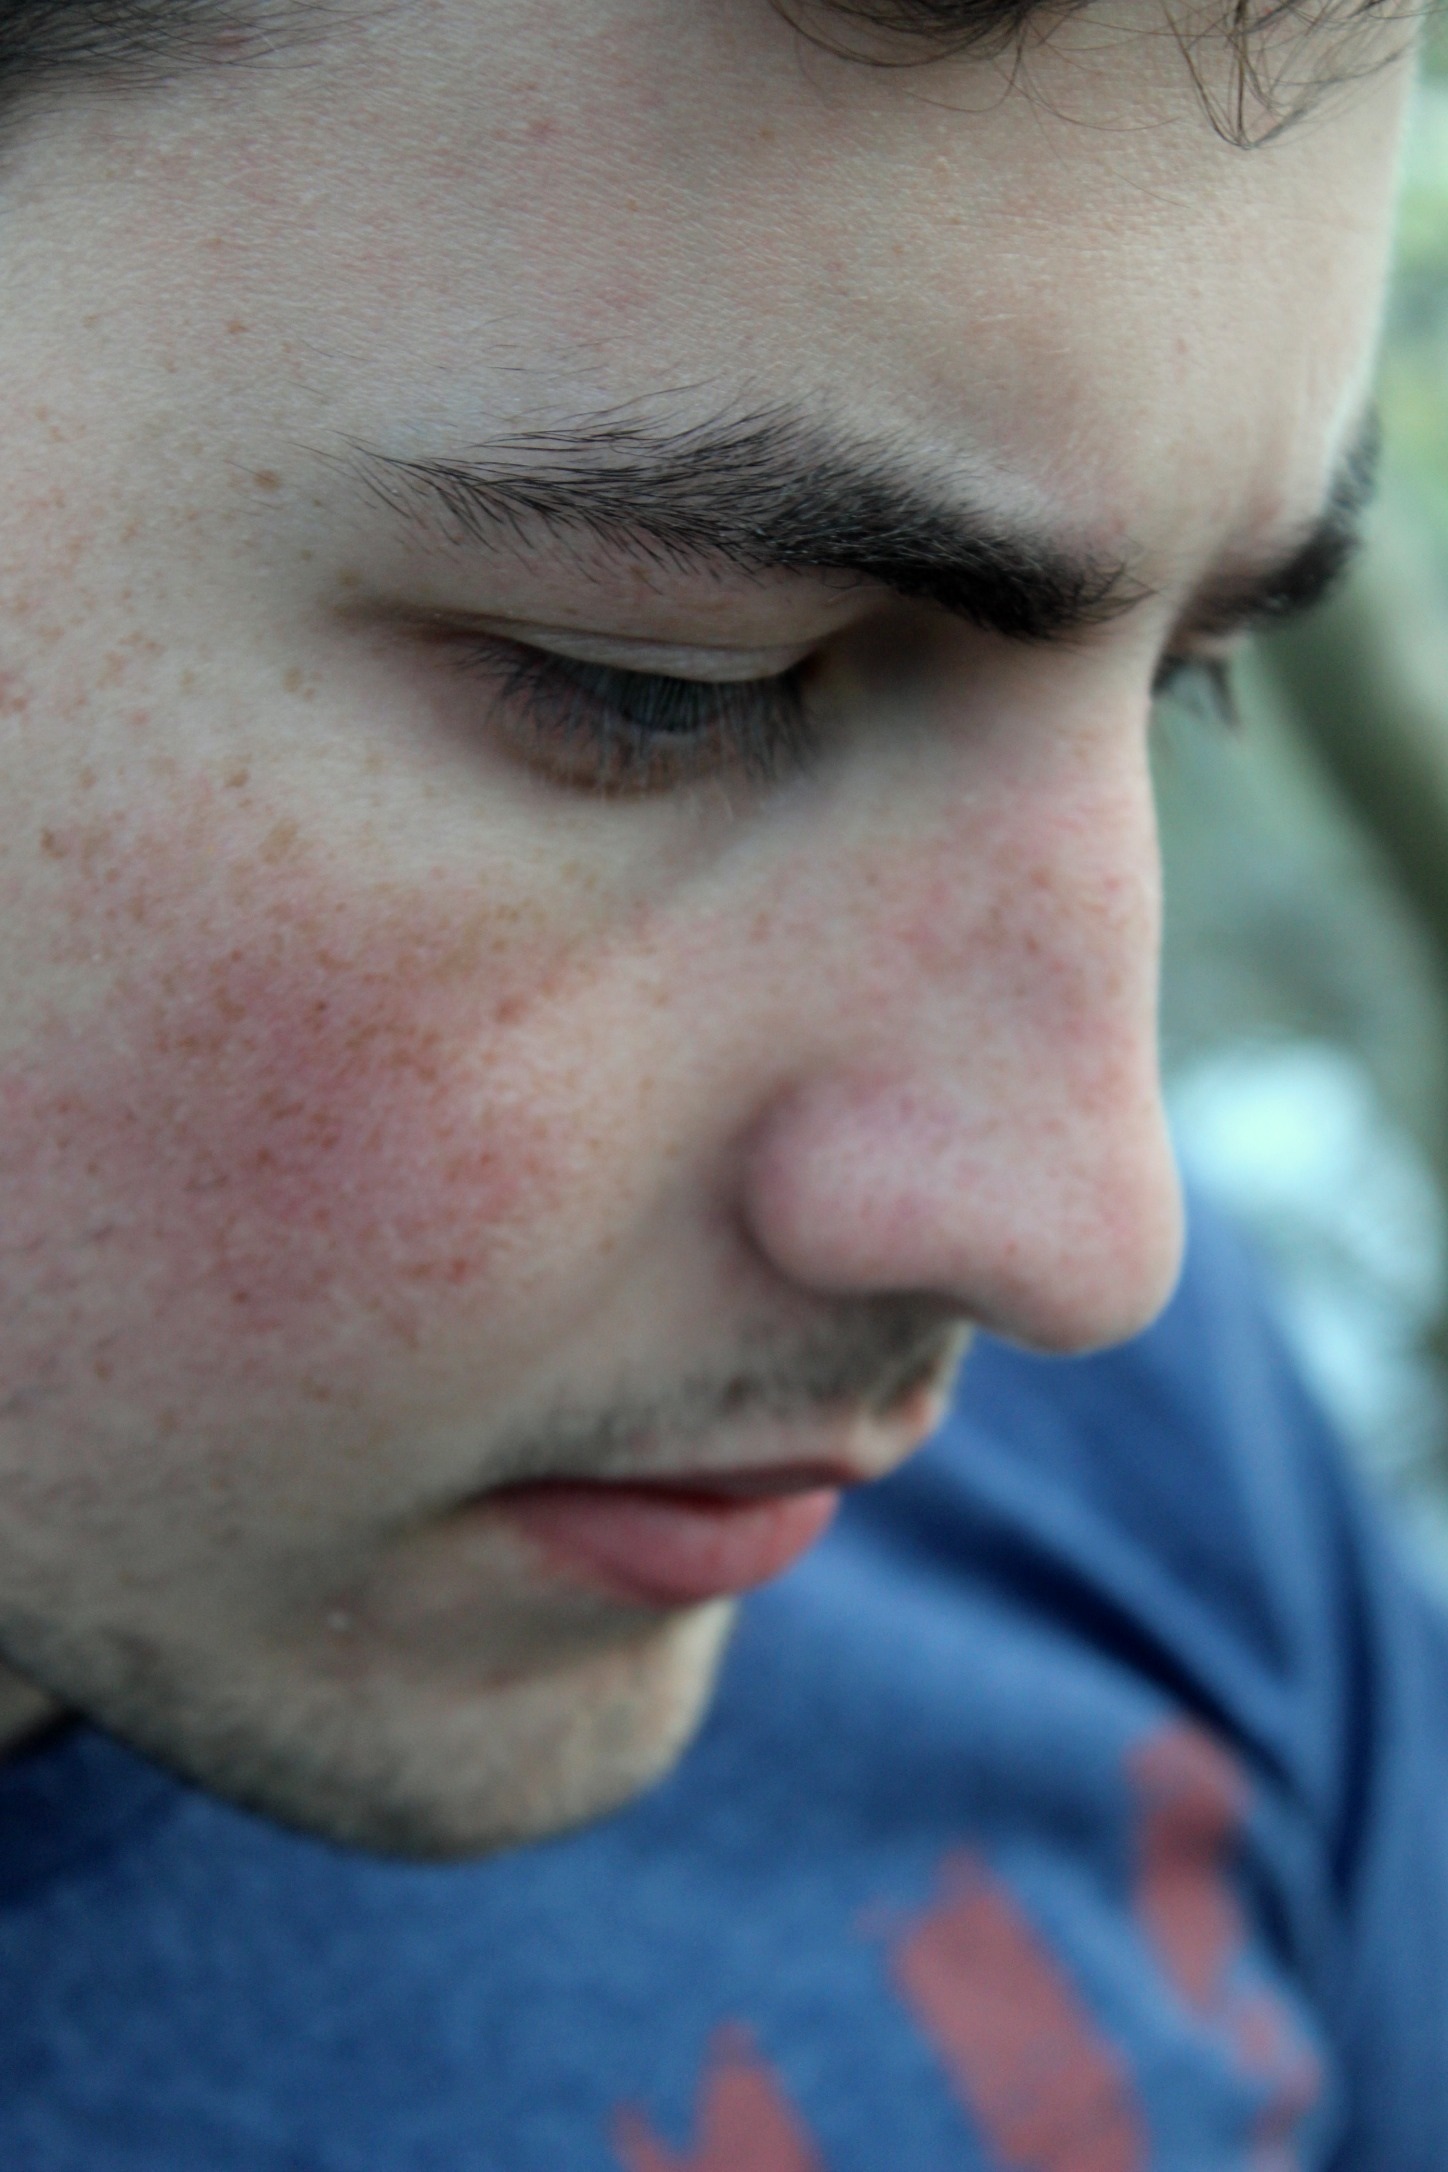
man, hair, male, portrait, blue, lip, hairstyle, beard, mouth, freckle, close up, human body, face, nose, cheek, eye, head, skin, organ, sense, chin, facial hair